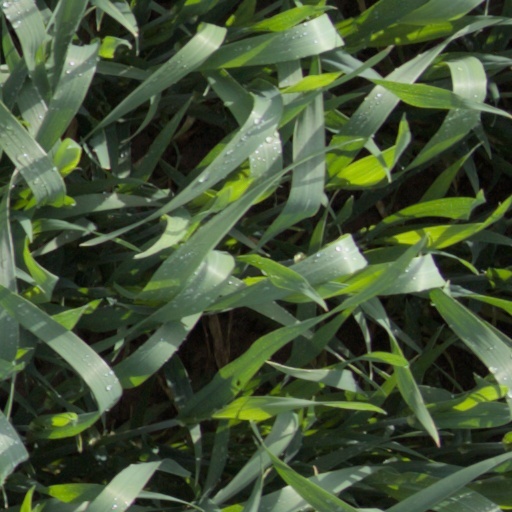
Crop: wheat